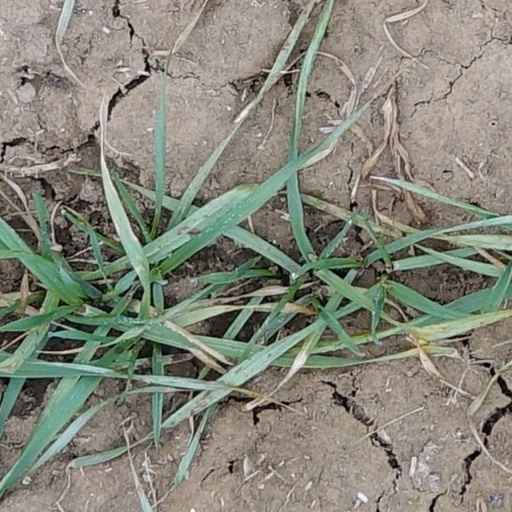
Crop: wheat